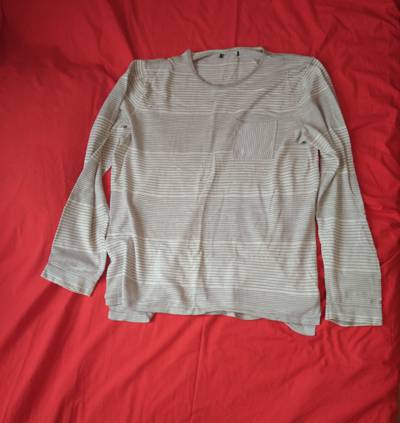
Waste category: clothes